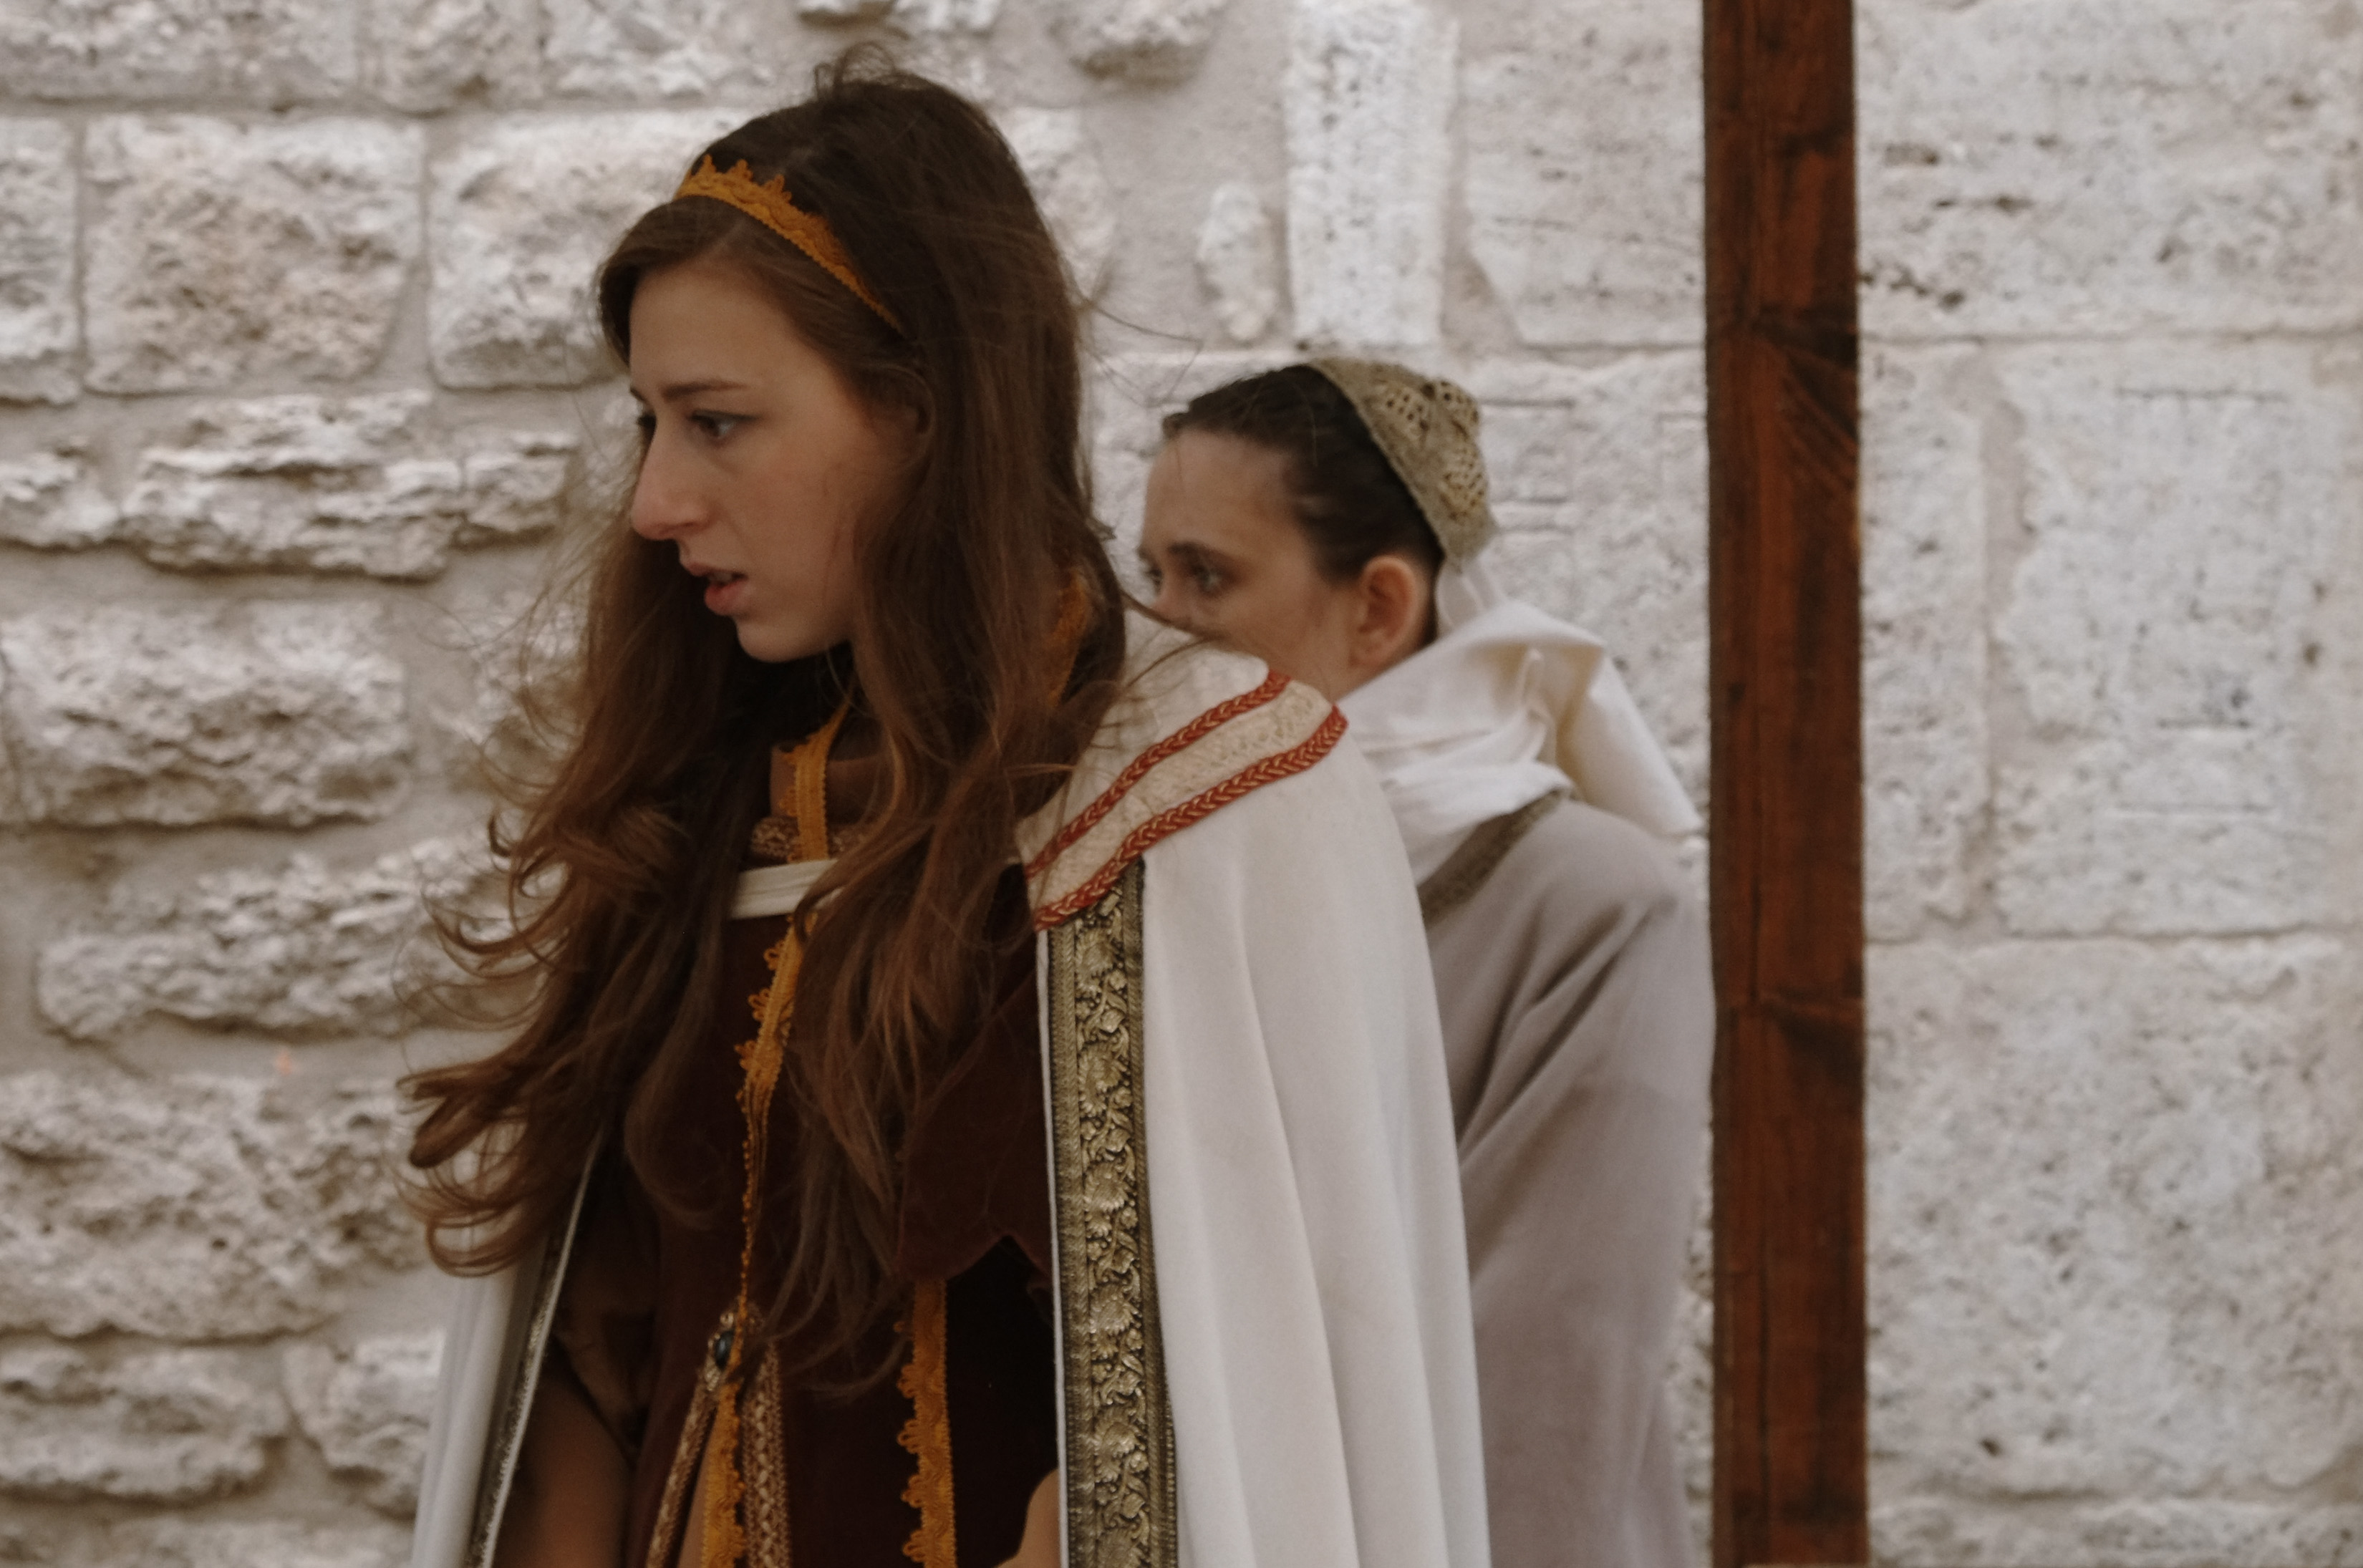
person, girl, woman, portrait, model, italy, fashion, clothing, lady, bride, dress, photograph, beauty, fuji, fujix, fujixe1, e1, narni, photo shoot, formal wear